John Travers Wood

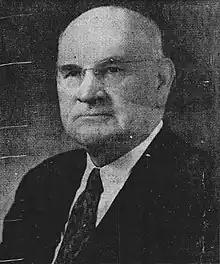
"The Idaho Statesman", November 3, 1952

John Travers Wood (November 25, 1878 – November 2, 1954) was an American physician and politician who served as a one-term U.S. representative from northern Idaho from 1951 to 1953.